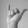
ASL letter: Y